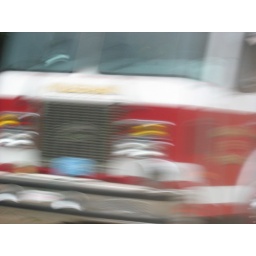
7-18-2008 ... What I call &amp;quot;Fused Progression&amp;quot; LoL ... Passing a fire truck in a car